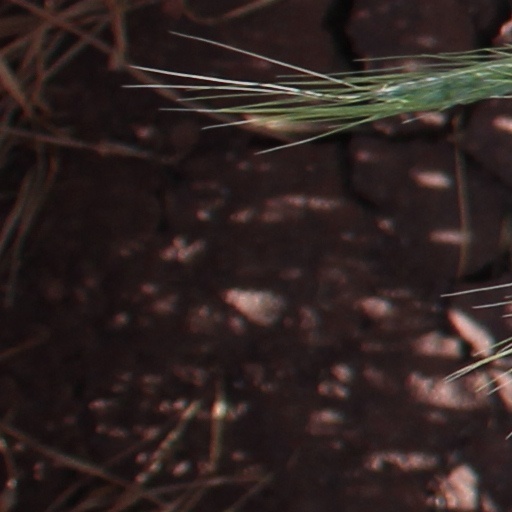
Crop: wheat